Para sa 'Yo ang Laban Na Ito

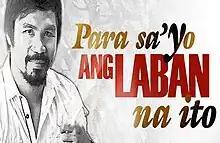
Title card

 is a 2013 Philippine television self help drama talk show broadcast by GMA Network. Hosted by Manny Pacquiao and Jean Garcia, it premiered on February 3, 2013 on the network's Sunday Grande line up. On March 23, 2013, it moved to the network's Sabado Star Power sa Gabi line up. The show concluded on April 20, 2013 with a total of 11 episodes.